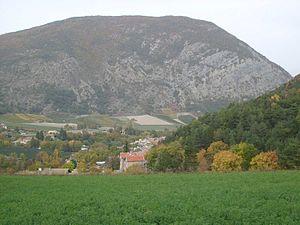
Valserres, la vallée de l'Avance